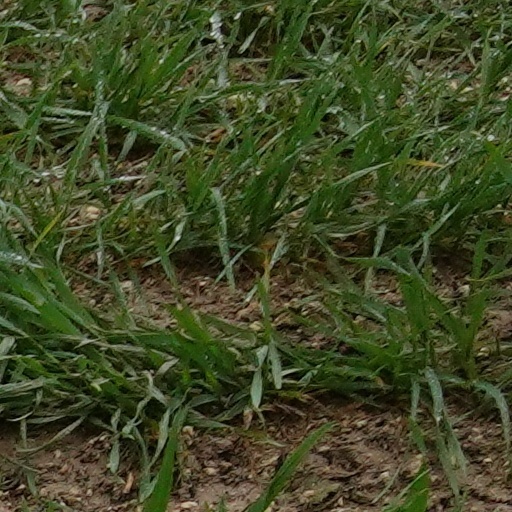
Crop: wheat